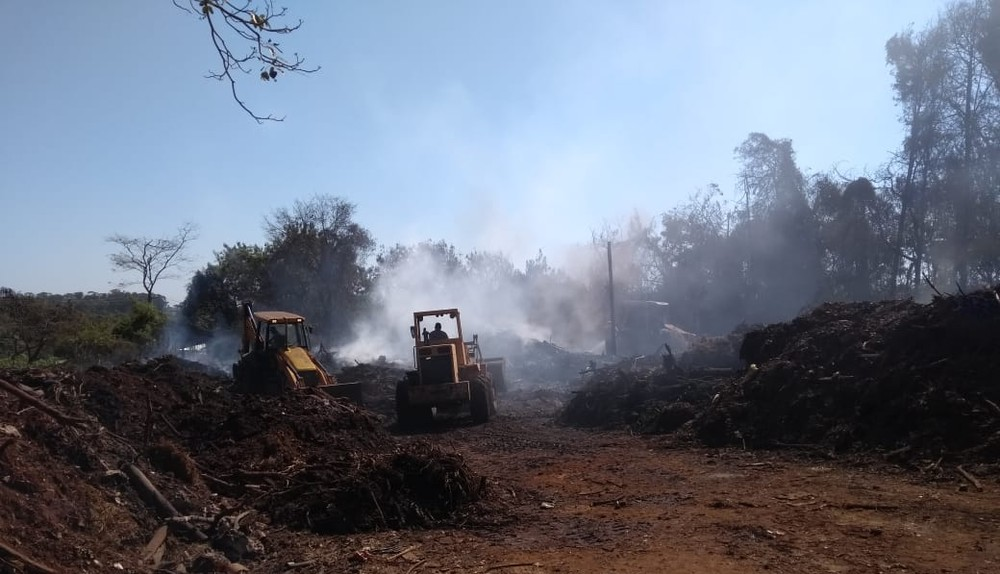
Fire: no
Smoke: yes